Aurora

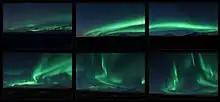
Different forms

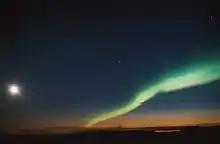
Moon and aurora

Brekke (1994) also described some auroras as "curtains". The similarity to curtains is often enhanced by folds within the arcs. Arcs can fragment or break up into separate, at times rapidly changing, often rayed features that may fill the whole sky. These are also known as "discrete auroras", which are at times bright enough to read a newspaper at night.